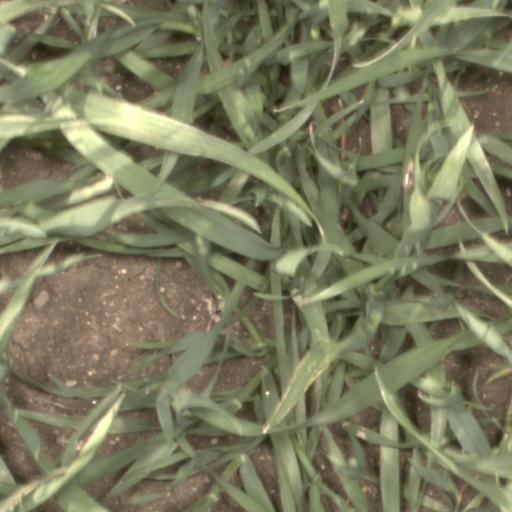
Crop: wheat